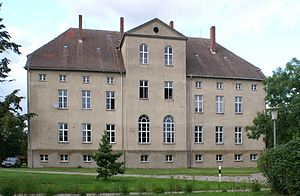
Bentzin
Herregården Alt Plestlin
Bentzin er en by og kommune i det nordøstlige Tyskland, beliggende i Amt Jarmen-Tutow i den nordvestlige del af Landkreis Vorpommern-Greifswald. Landkreis Vorpommern-Greifswald ligger i delstaten Mecklenburg-Vorpommern. Ind til 31. december 2004 var kommunen en del af Amt Tutow.